Sack of Youghal

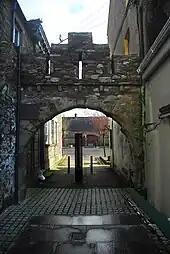
The gate in Youghal where the garrison and the townspeople made their last stand against the Irish rebels

As one of the main bases of English power in southern Munster, the town of Youghal was selected by FitzGerald for attack. The first act which he undertook after the command of the overall rebel force passed to him was to lead an Irish rebel force to attack the town; Youghal was captured by the rebels, and the English Army presence in the town (serving as Youghal's garrison) were massacred. FitzGerald also ordered the execution of a number of English officials by hanging.